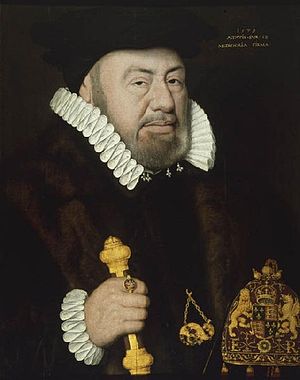
Nicholas Bacon
Sir Nicholas Bacon.
Sir Nicholas Bacon var en engelsk statsmand, far til Anthony og Francis Bacon.